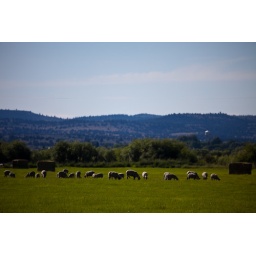
sheep in pasture